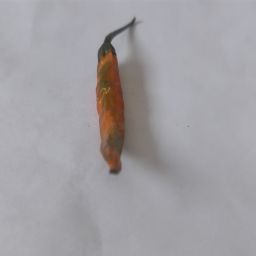
Crop: Chile Pepper
Quality: Old